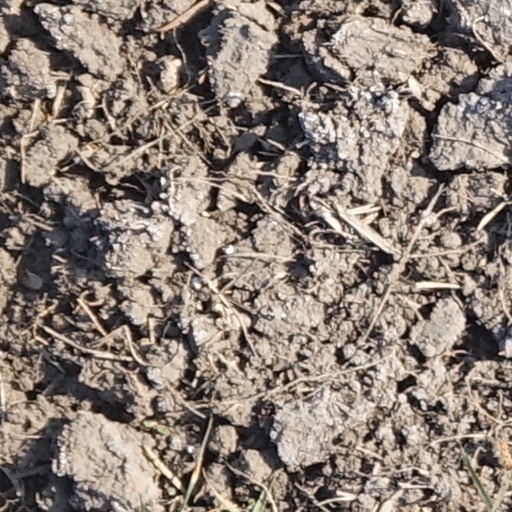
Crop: wheat